Operation Passage to Freedom

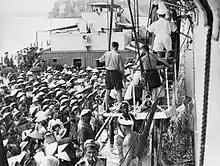
Refugees transfer from a French LCT landing craft to British carrier HMS "Warrior" at the port of Haiphong during the operation 4 September 1954

The largest numbers of Catholic refugees came from the two northern dioceses with the highest percentage of Catholics in Vietnam. These were Phát Diêm and Bùi Chu, mainly located in modern-day Ninh Bình and Nam Định Provinces respectively. The bishops of the dioceses had been strident opponents of the communists, and both had organised Catholic paramilitary groups that fought against the Viet Minh, which had long identified Catholics with colonial collaborationism. When the communists had gained the upper hand in the north, many Catholics had already begun making preparations to move to the south, where the communists were less influential, and large movements began immediately when news of the partition came through. After the defeat of French Union forces at Dien Bien Phu, French officers had evacuated their troops from Bui Chu and Phat Diem to reinforce the area between Hanoi and Haiphong which they still controlled, making it very easy for the communists to progress through the Catholic strongholds.